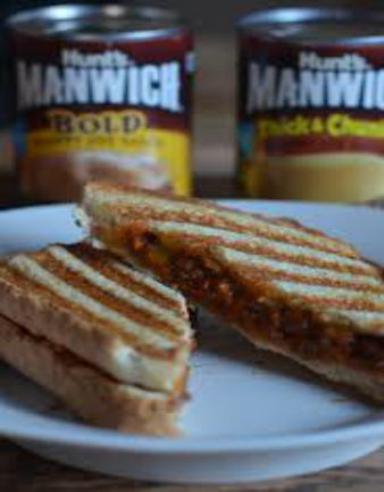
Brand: manwich
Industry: Food